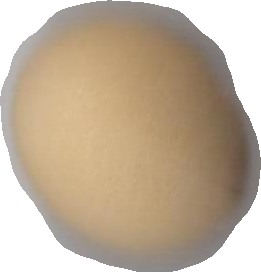
Variety: Grobogan